Get Him to the Greek

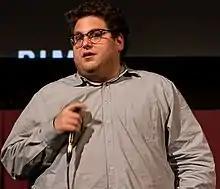
Jonah Hill at a panel for the film at the Alamo Drafthouse in Austin, Texas, in May 2010

Brand's friends Karl Theobald, Greg "Mr Gee" Sekweyama and Jamie Sives also appear in the film.